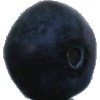
Label: Blueberry 1